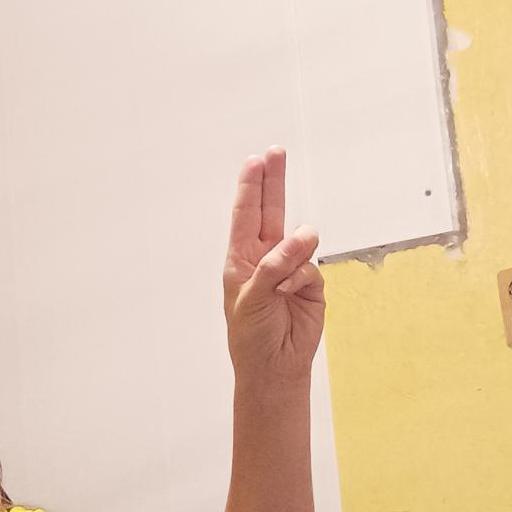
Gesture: two_up